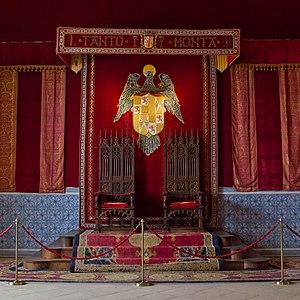
L'alcazar de Ségovie est un château fortifié, situé à l'extrémité de la vieille ville de Ségovie en Espagne. Il est bâti sur un éperon rocheux dominant le confluent des rivières Eresma et Clamores près de la sierra de Guadarrama. Il est l'un des châteaux les plus remarquables d'Espagne en raison de sa forme semblable à la proue d'un navire. L'alcazar a été initialement construit comme une forteresse, mais a servi de palais royal, de prison d'État et comme académie militaire depuis lors.